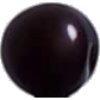
Label: Cherry Wax Black 1